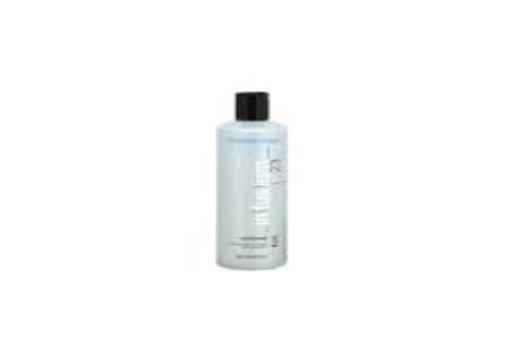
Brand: Infusium 23
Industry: Necessities